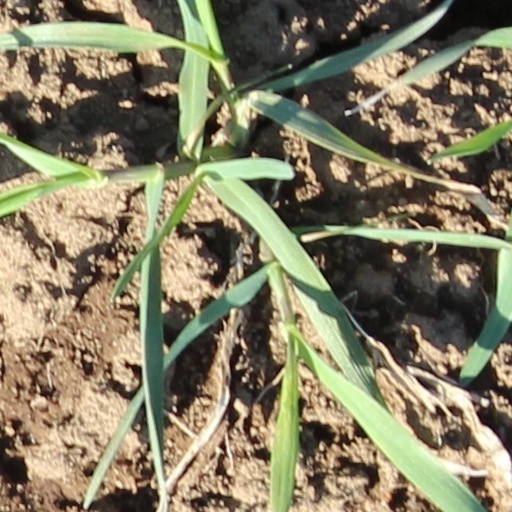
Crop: wheat